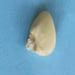
Maize quality: Good